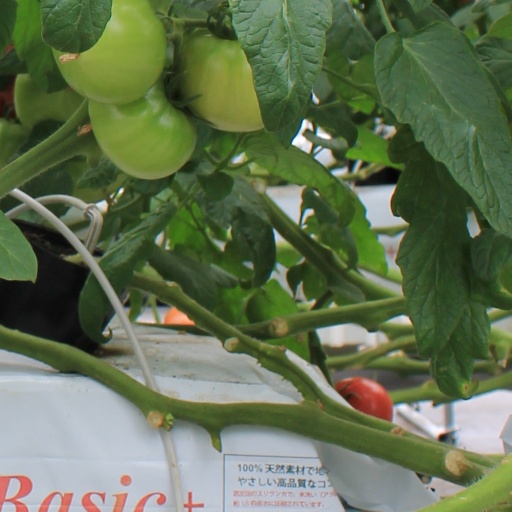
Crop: tomato